Maureen Forrester

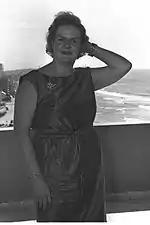
Maureen Forrester, Tel Aviv, 1961

She toured extensively in Canada and Europe with Jeunesses Musicales. She made her New York City debut in Town Hall in 1956. Bruno Walter invited her to sing for him; he was looking for the right contralto for a performance and recording of the Mahler Symphony No. 2 "Resurrection". This was the start of a warm relationship with great rapport. Walter had been a protégé of Mahler, and he trained Forrester in interpretation of his works. She performed at Walter's farewell performances with the New York Philharmonic in 1957.